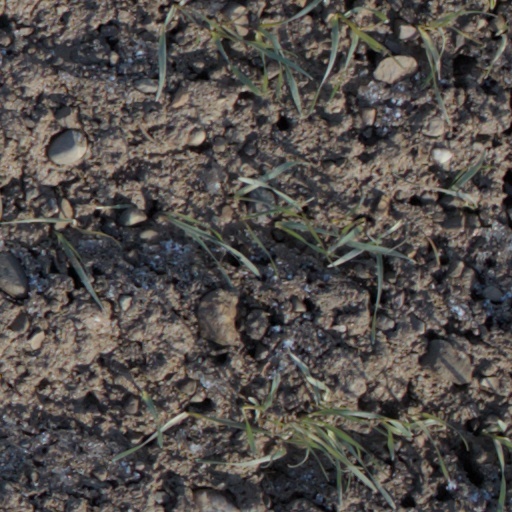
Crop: wheat